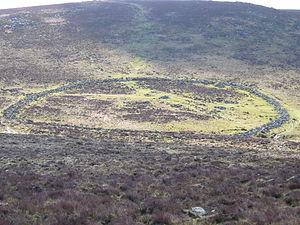
Vue de Grimspound, un lieu de vie qui date de l'age du bronze tardif. Dartmoor, Royaume Uni.